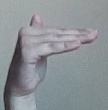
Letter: khaa